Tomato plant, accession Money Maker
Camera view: bottom (45 deg); turntable rotation: 30 degrees
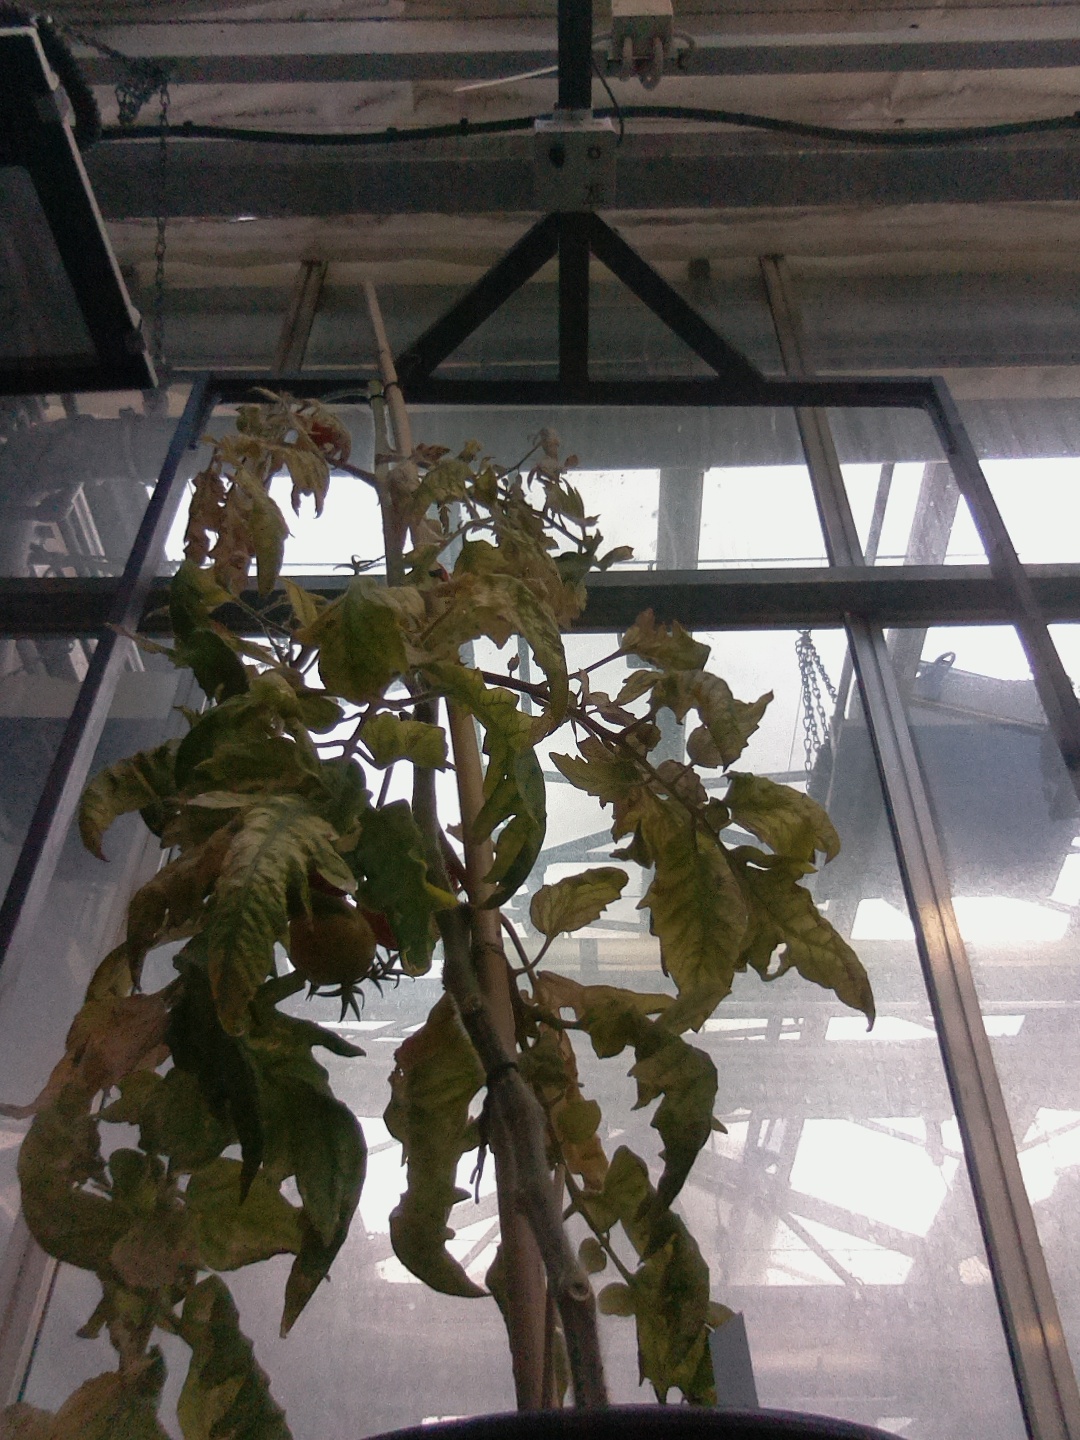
BBCH growth stage 88: 80%-90% of fruits show typical fully ripe color